Valentina Ivakhnenko

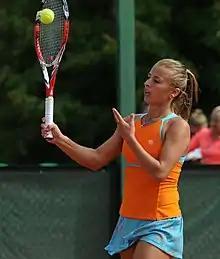
Ivakhnenko 2014 in Moscow

Valentina Yuryevna Ivakhnenko (born 27 June 1993) is a Russian former professional tennis player.